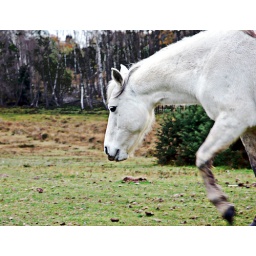
A white wild horse in New Forest